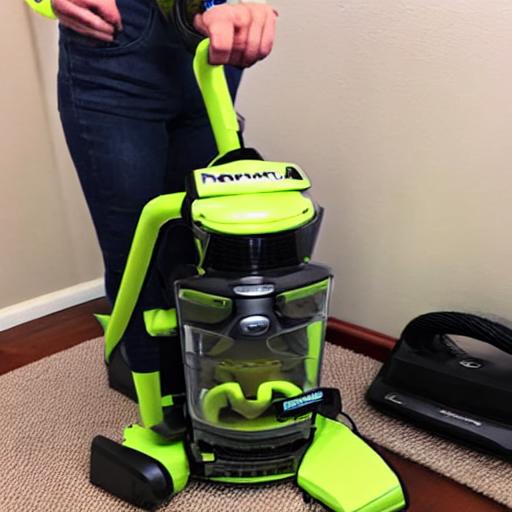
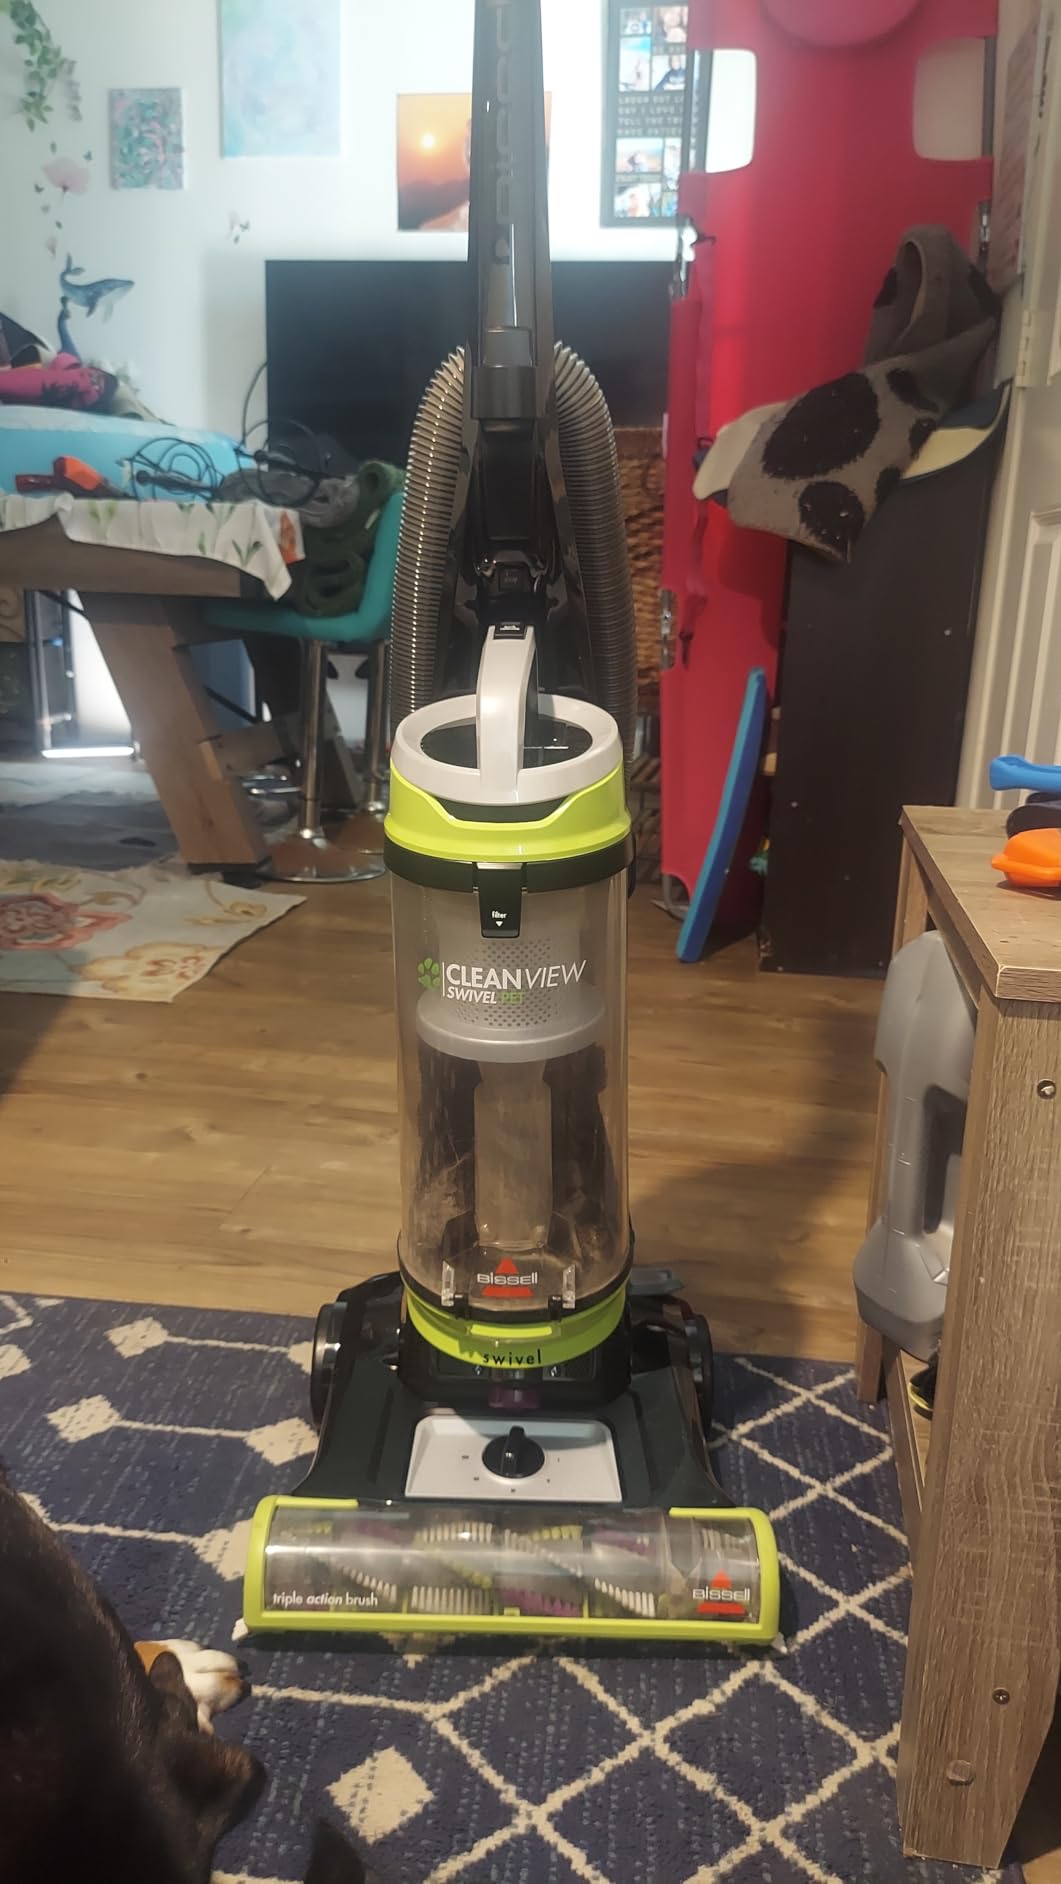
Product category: items_vacuum
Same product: no